Patricia Medina

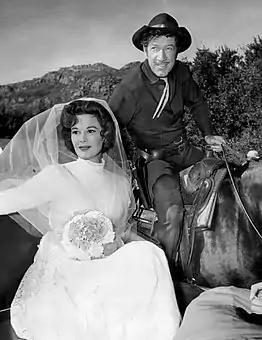
Medina and Richard Boone in "Have Gun - Will Travel" (1959)

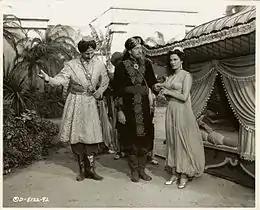
"Siren of Bagdad" (1953) with Hans Conried and Paul Henreid

Patricia Paz Maria Medina (19 July 1919 – 28 April 2012) was a British actress. She is perhaps best known for her roles in the films "Phantom of the Rue Morgue" (1954) and "Mr. Arkadin" (1955).